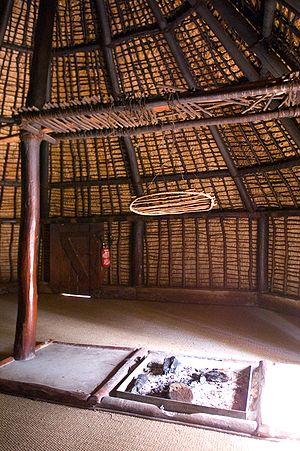
Le peuple kanak est un peuple autochtone mélanésien français de Nouvelle-Calédonie dans le Pacifique Sud. Il constitue la population majoritaire de la province Nord et de la province des îles Loyauté.